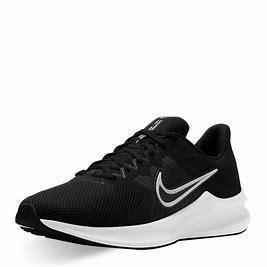
Brand: Nike
Model: Downshifter 9